Turlough Abbey

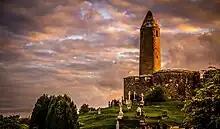
Turlough church and round tower at sunset

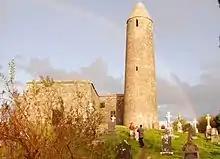
Turlough round tower

Turlough is an early monastic site, possibly founded in AD 441 by Saint Patrick.